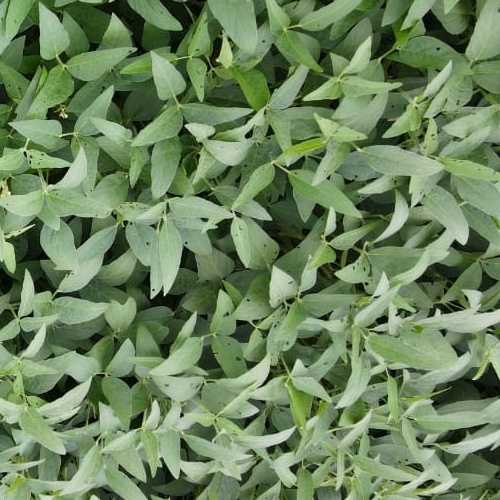
Label: Diabrotica_speciosa